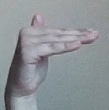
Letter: khaa